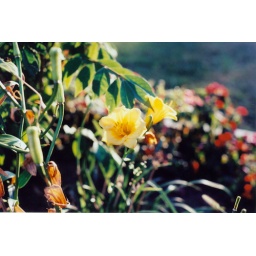
yellow flowers in garden